Answer in natural language. Considering the relative positions, where is grey wooden table (highlighted by a red box) with respect to lshaped black countertop (highlighted by a blue box)? Choose between the following options: right or left
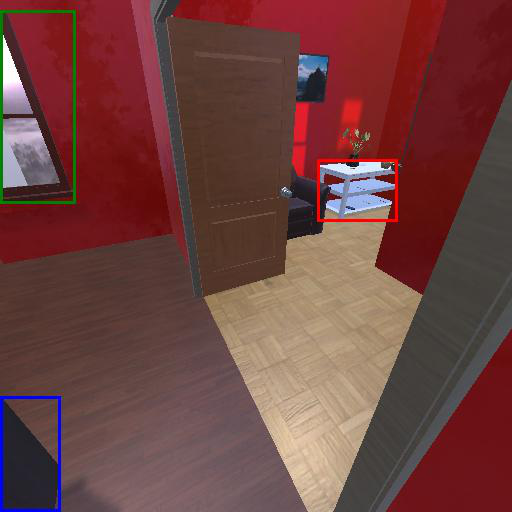
<answer>right</answer>